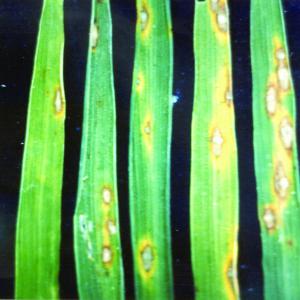
Disease: Blast